Bobby Bonds

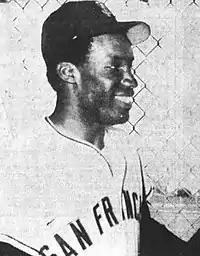
Bonds, circa 1969

In his first full season in , he set a major league record with 187 strikeouts, while also leading the NL in runs. He broke his own strikeout record a year later with 189. That record lasted until , when Adam Dunn broke it by striking out 195 times. This mark now belongs to Mark Reynolds with 223 in 2009. Bonds' 1970 total currently ranks tenth on the all-time single-season strikeout list. When Bonds retired, he ranked third in career strikeouts with 1,757, behind Willie Stargell's 1,912 and Reggie Jackson's 1,810. Bobby Bonds hit 39 home runs and had 43 stolen bases in 1973—the highest level of home runs and stolen bases (39+ of each) until José Canseco of the Oakland Athletics in 1988. Barry and Bobby had 1,094 combined home runs through 2007—a record for a father-son combination. He was a three-time Gold Glove Award winner (1971, 1973–74), and a three-time All-Star (1971, 1973 and 1975, winning the All-Star MVP award in 1973).